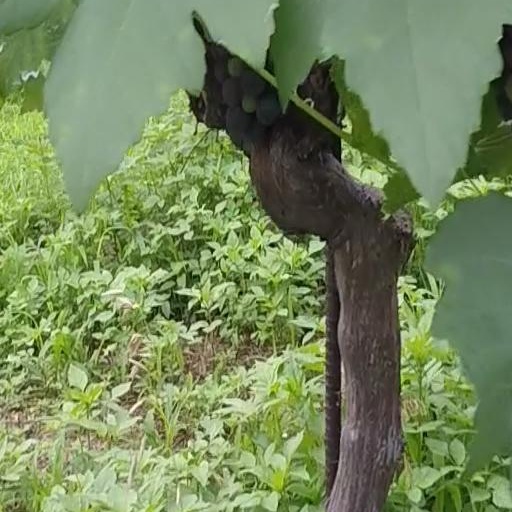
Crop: grape